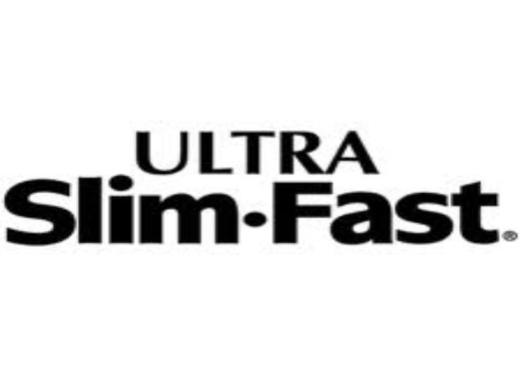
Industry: Food